Barbara Walters

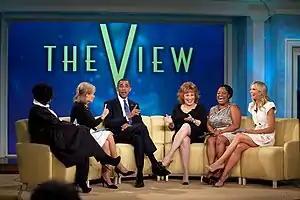
"The View"s panel (left–right: Whoopi Goldberg, Walters, Joy Behar, Sherri Shepherd and Elisabeth Hasselbeck) interview President Barack Obama on July 29, 2010

Walters had not but said she never showed up without them from then on. They had several other meetings later, mostly in Hepburn's living room where she would give Walters her opinions. These included that careers and marriage did not mix, as well as her feeling that combining children with careers was out of the question. Walters said Hepburn's opinions stuck with her so much, she could repeat them almost verbatim from that point onward.